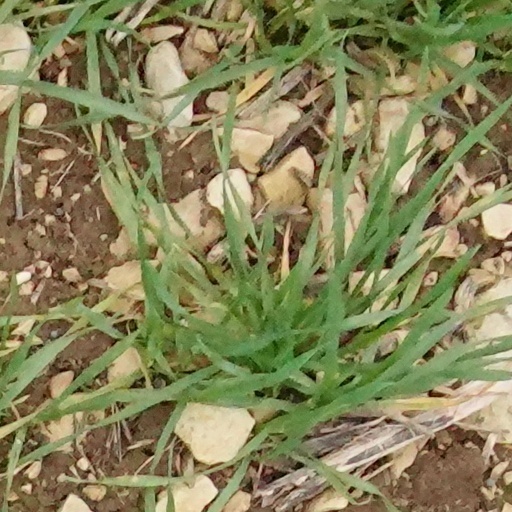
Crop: wheat